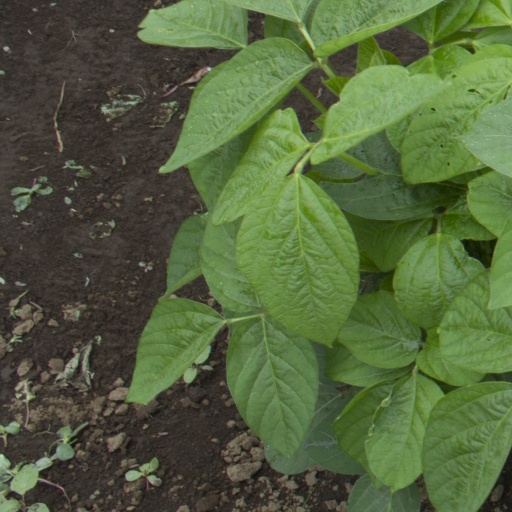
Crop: soybean